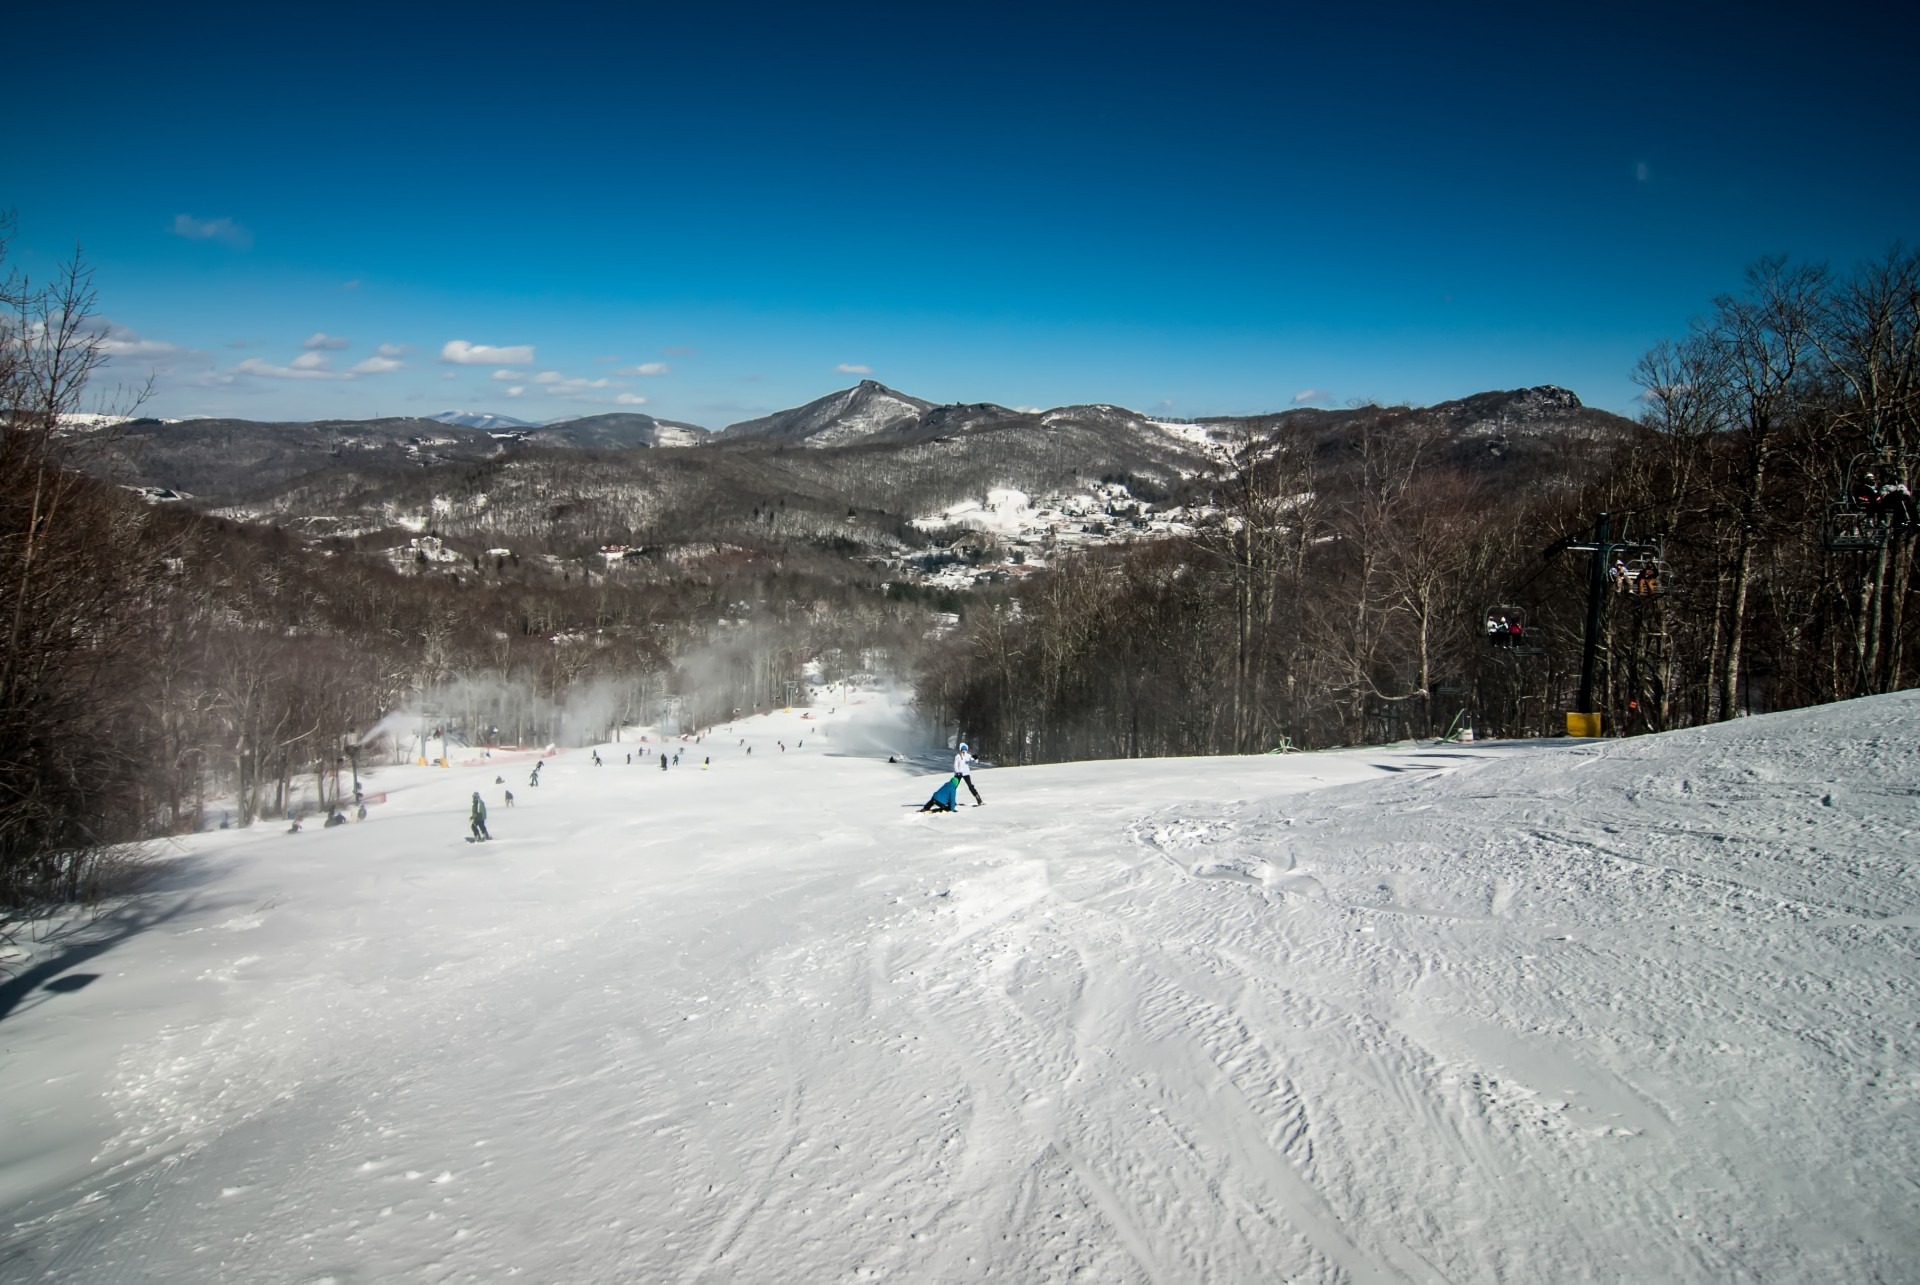
landscape, nature, mountain, snow, winter, people, white, mountain range, slope, journey, glacier, weather, america, holiday, alpine, blue, extreme, skiing, leisure, season, blue sky, winter sport, hills, sports, mountains, downhill, ski, footwear, piste, north carolina, appalachian, ski equipment, geological phenomenon